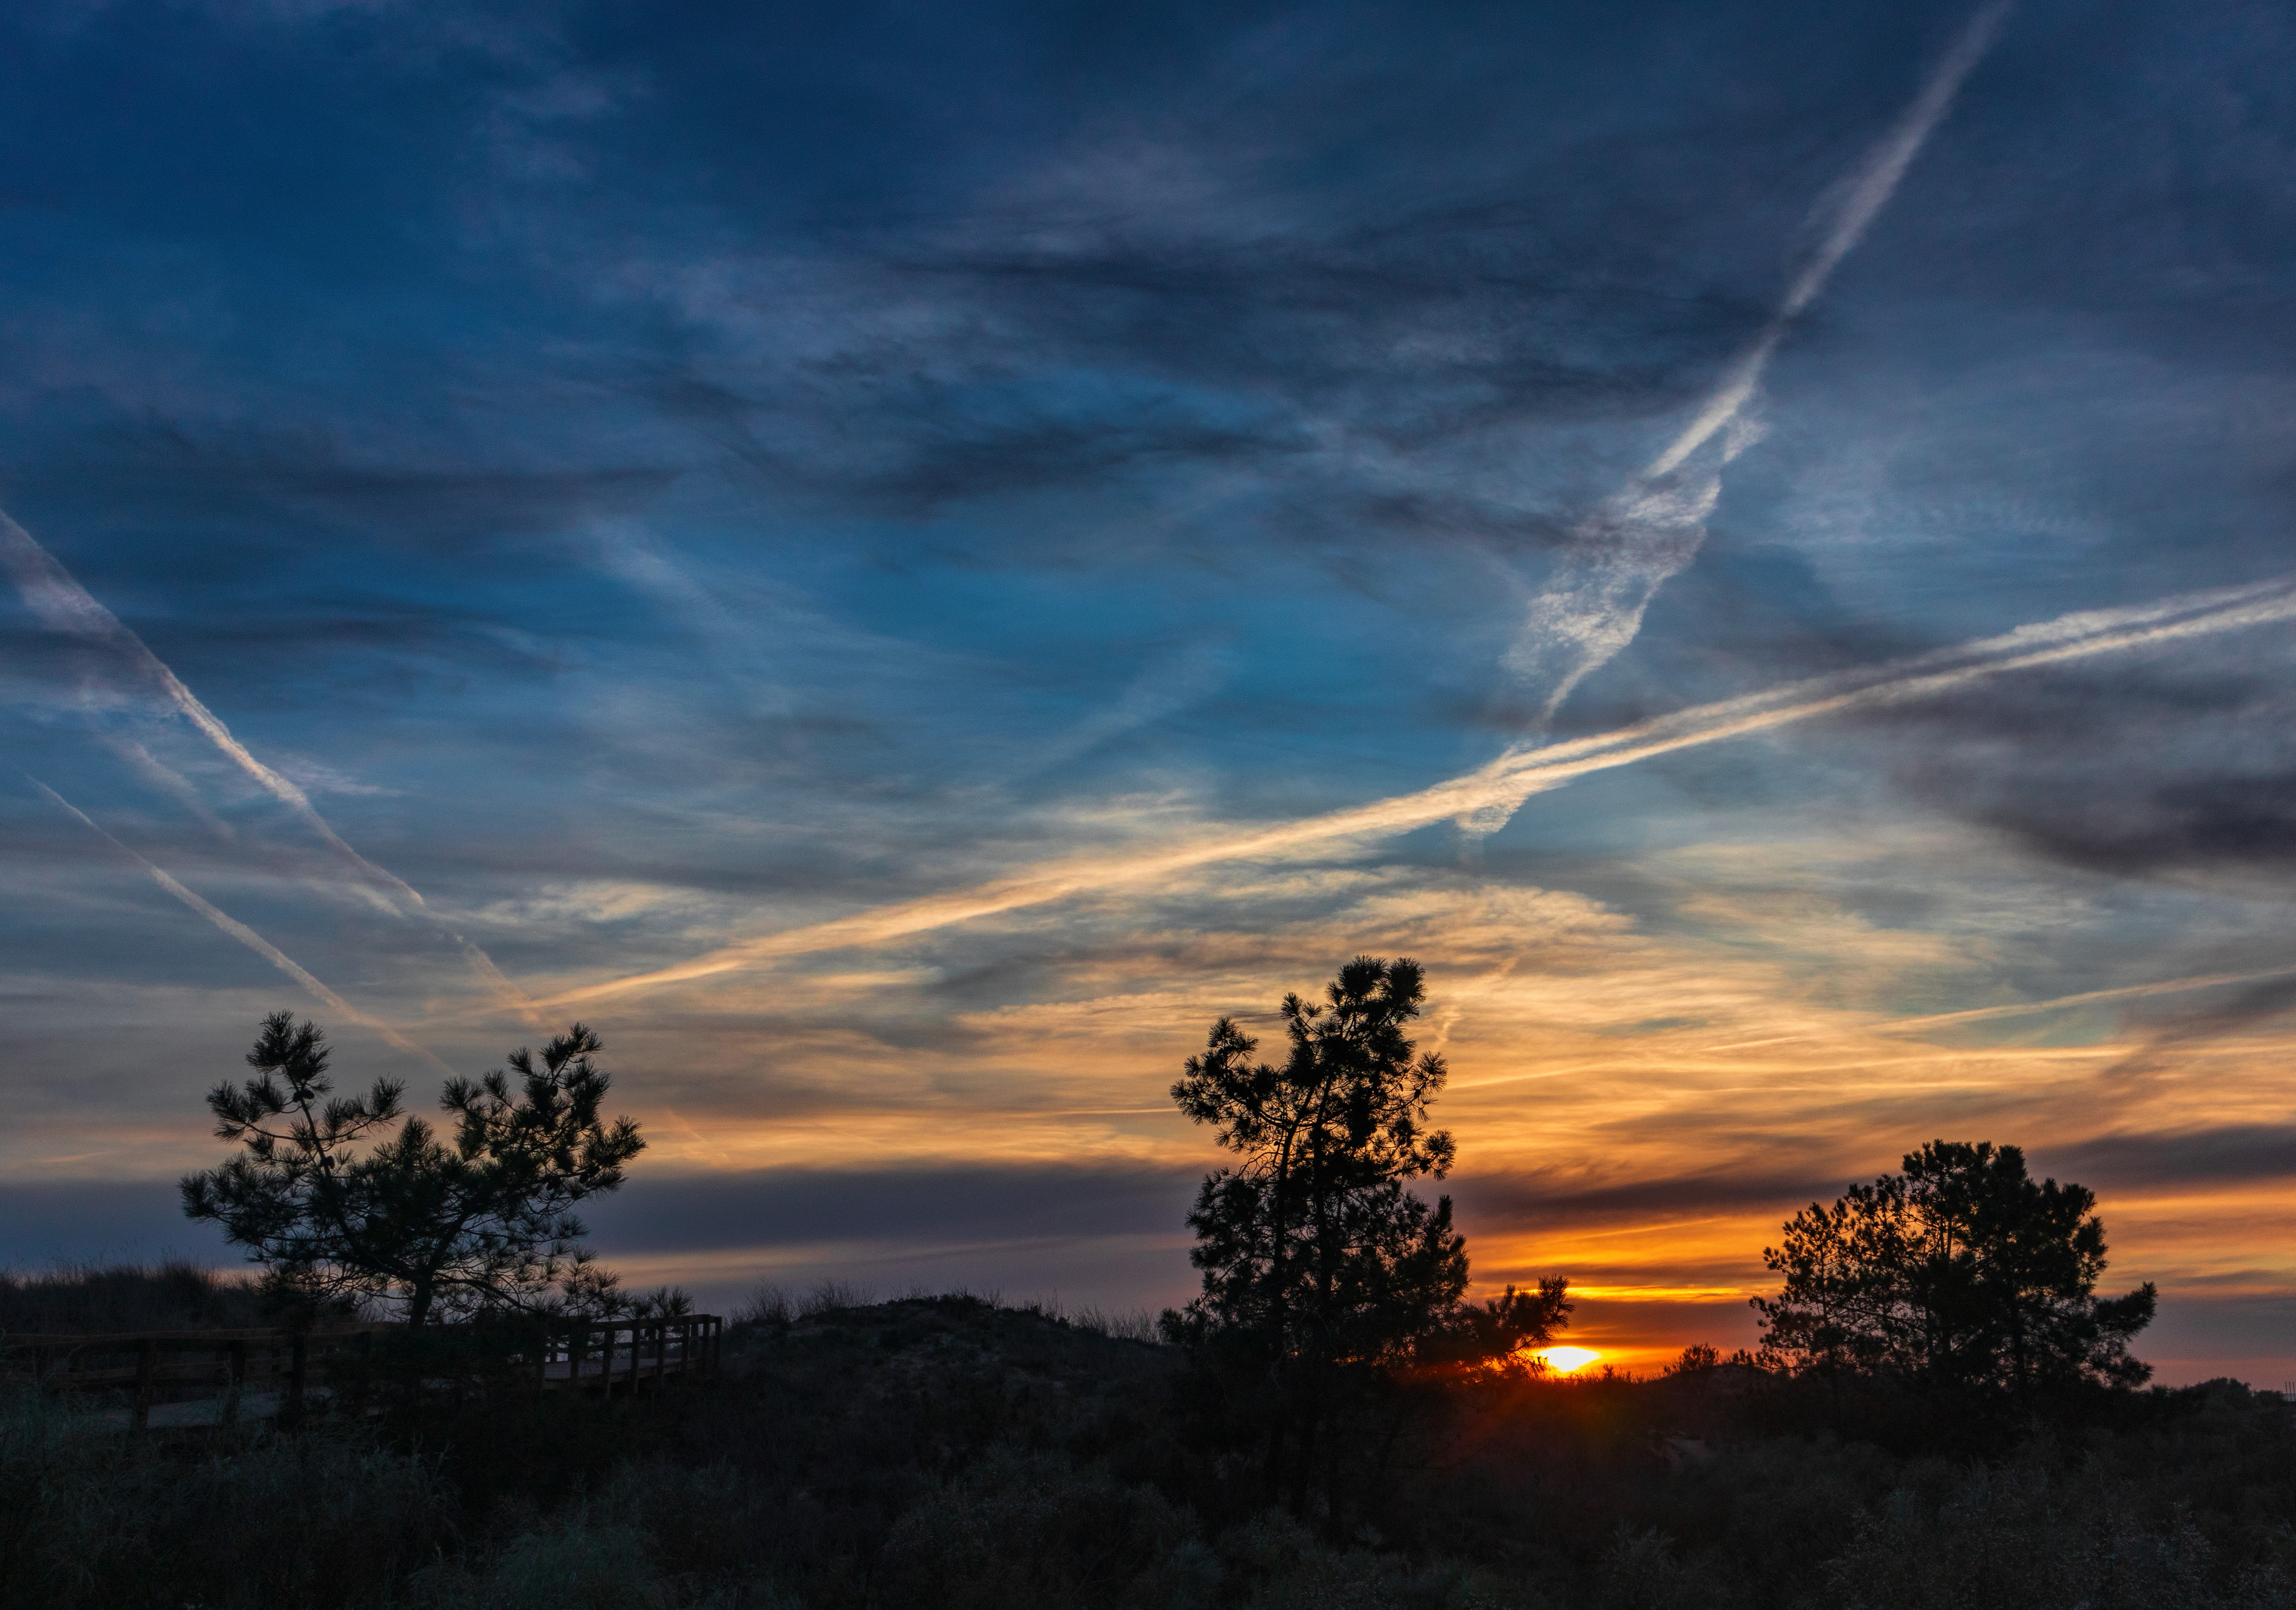
sunset, cloud, sky, atmosphere, ecoregion, natural environment, natural landscape, tree, branch, afterglow, plant, dusk, red sky at morning, woody plant, sunrise, cumulus, landscape, horizon, calm, grassland, dawn, meteorological phenomenon, evening, astronomical object, hill, wilderness, darkness, event, heat, grass, sun, electric blue, electricity, night, overhead power line, winter, twig, celestial event, wildlife, field